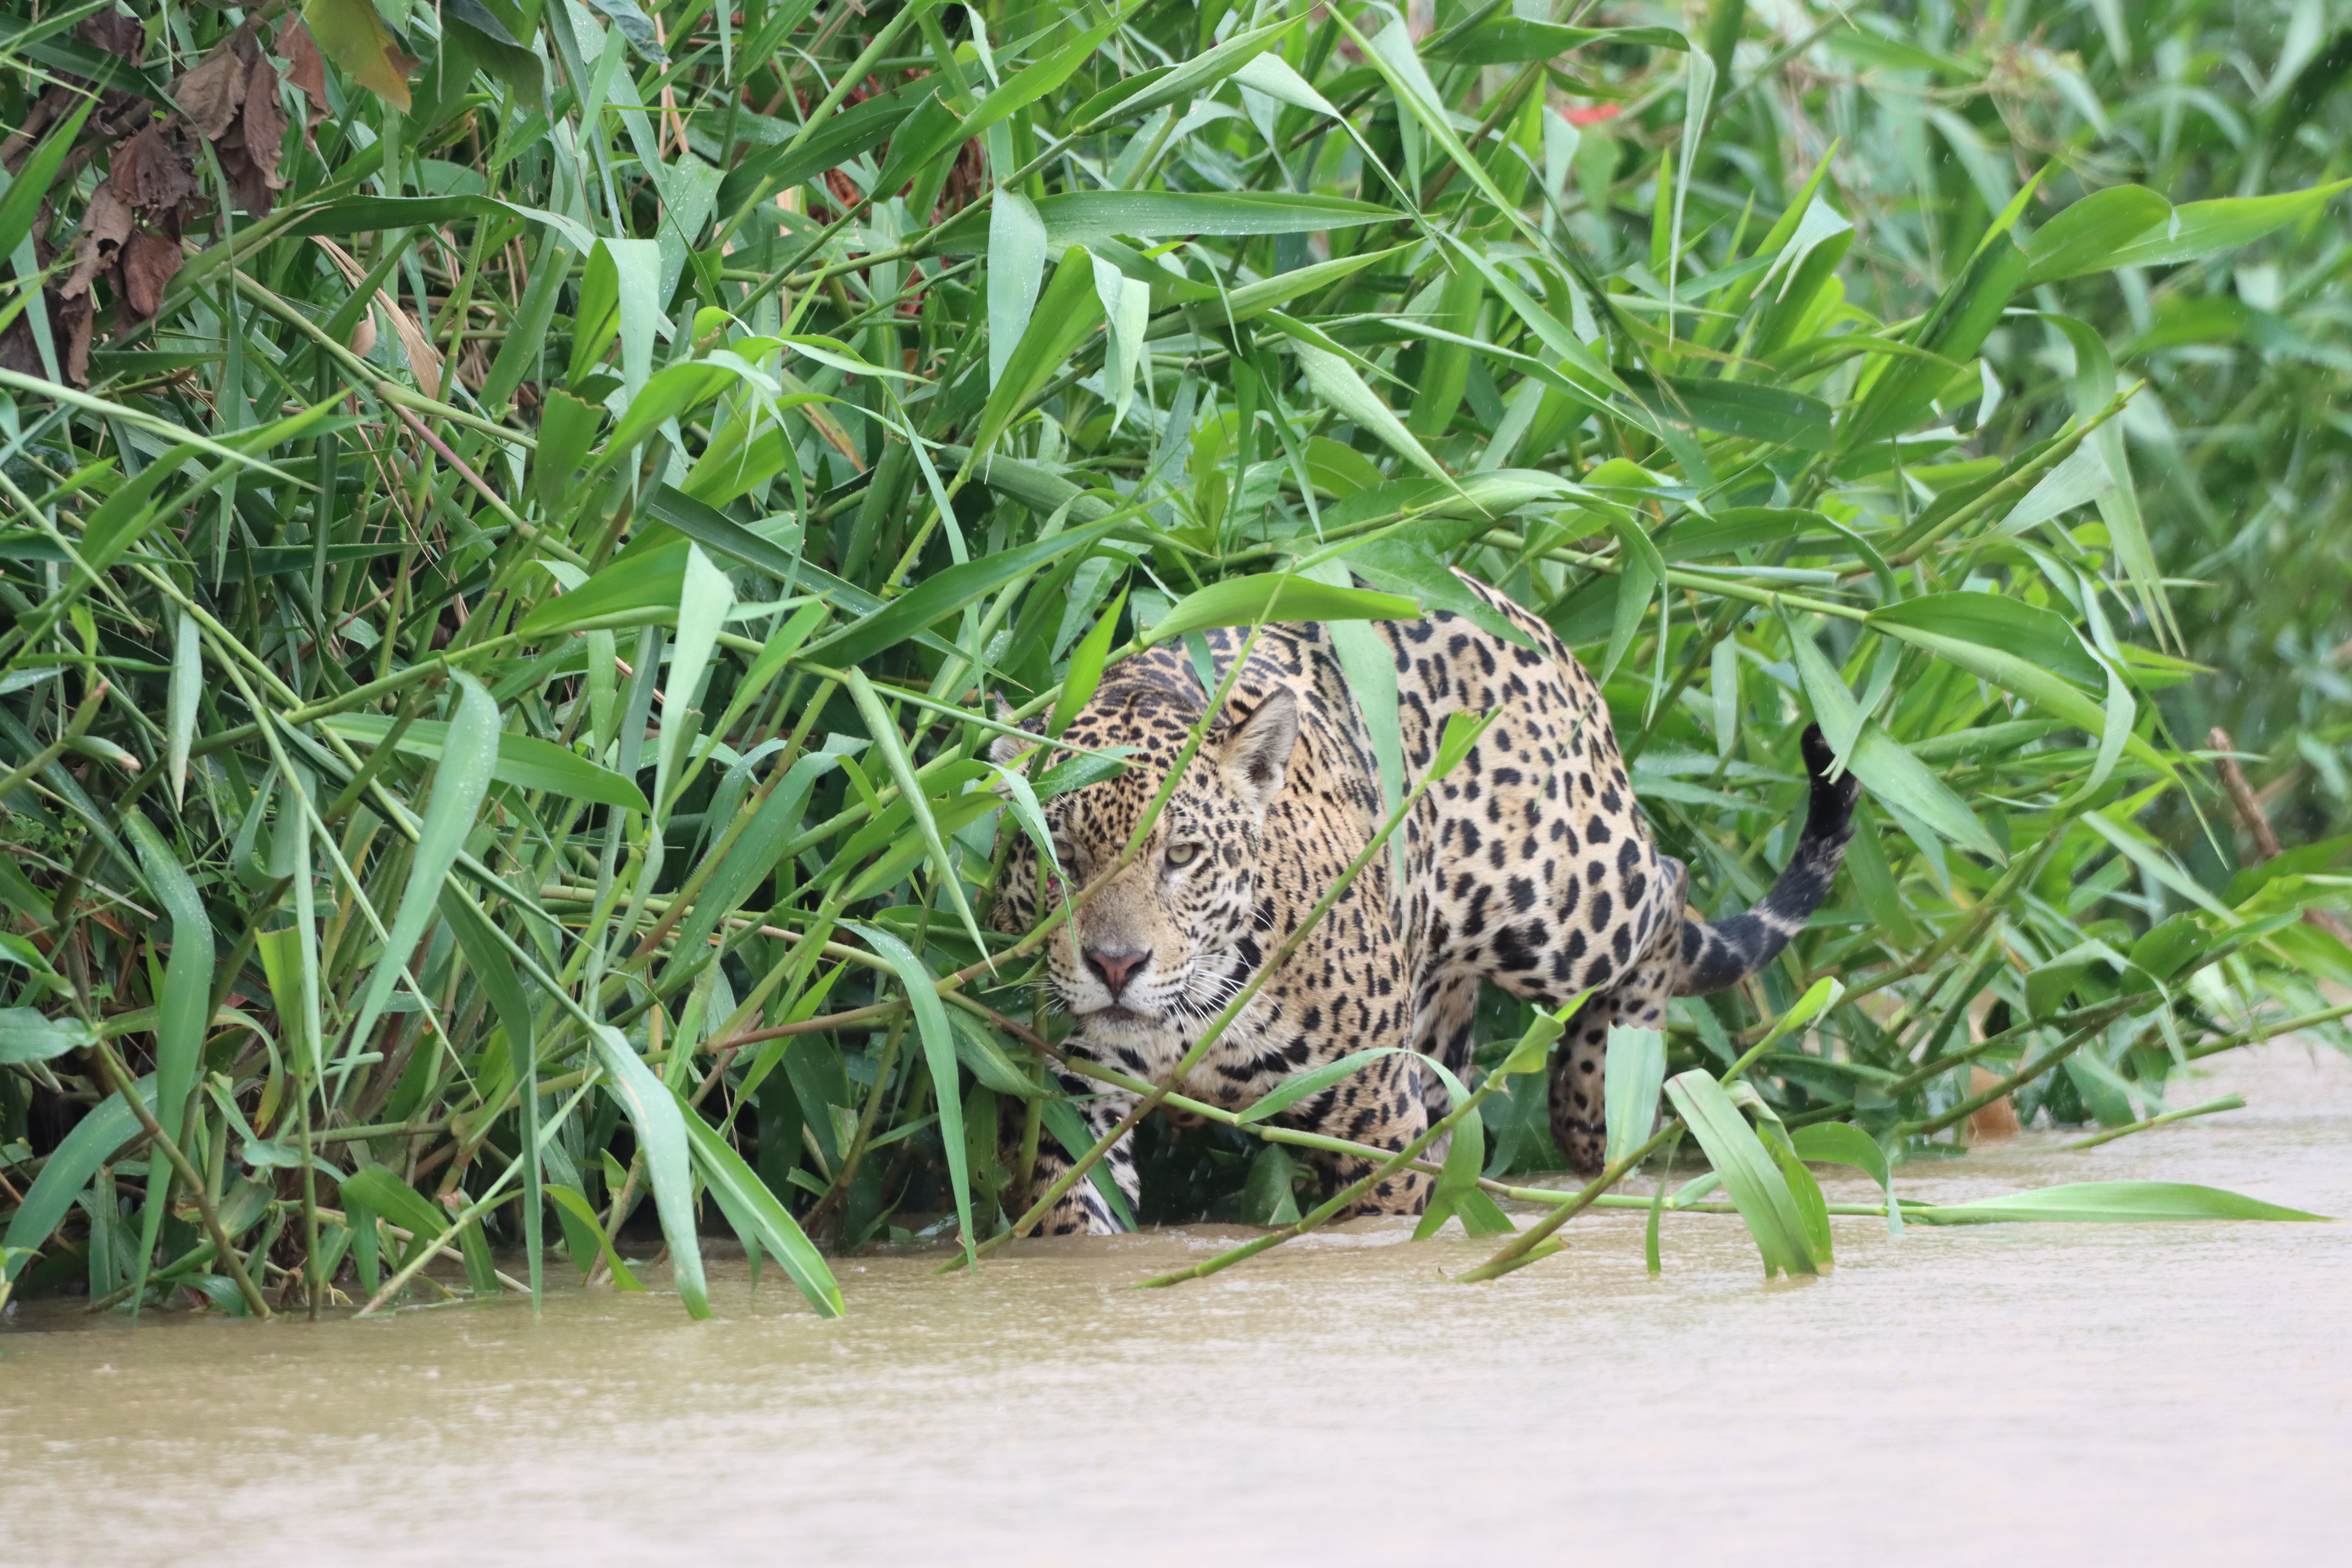
Jaguar: Kamaikua